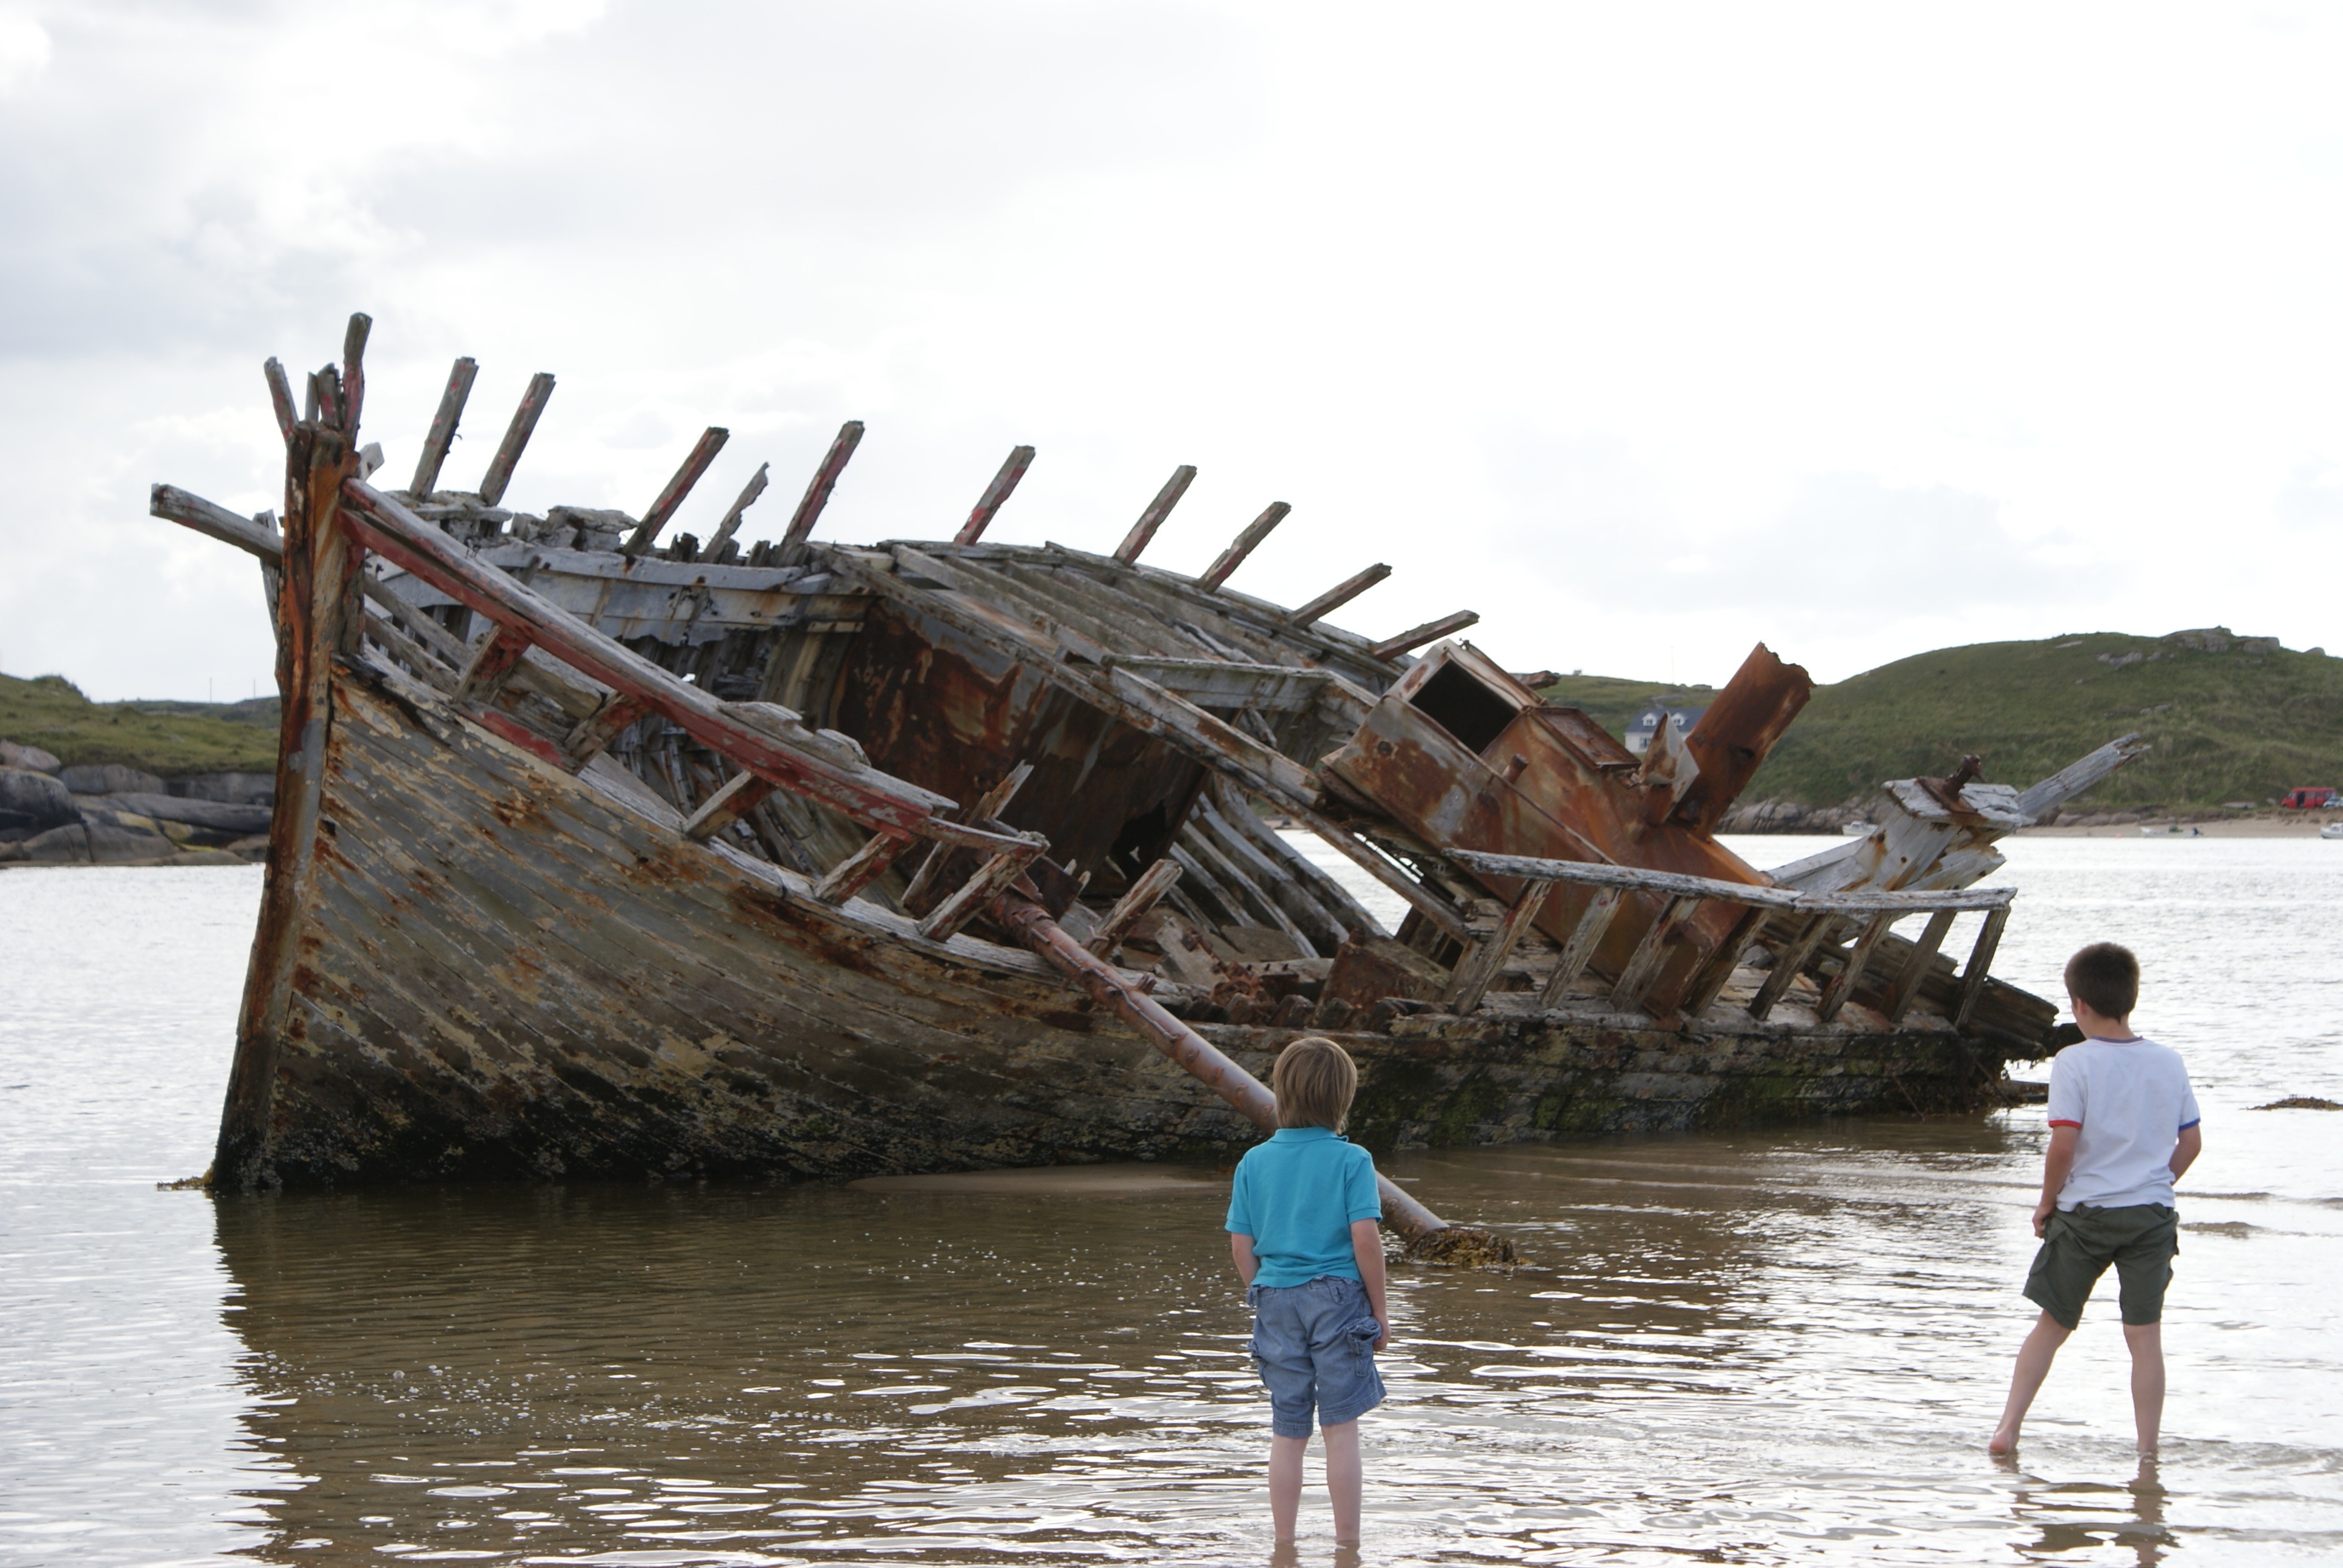
beach, sea, water, outdoor, boat, ship, vehicle, tourism, boating, marine, watercraft, rowing, shipwreck, raft, longship, watercraft rowing, viking ships